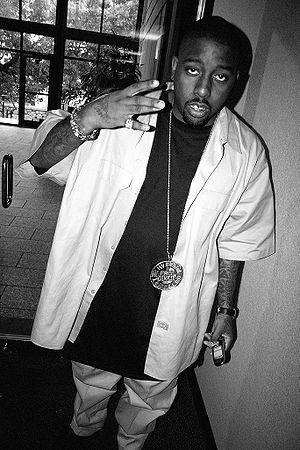
Trae tha Truth, de son vrai nom Frasier Thompson III, né le 3 juillet 1980 à Houston, dans le Texas, est un rappeur américain. Avec son cousin Z-Ro, il fait partie du collectif Screwed Up Click. Trae, Z-Ro et Dougie D, un autre cousin de Trae, sont les membres fondateurs du groupe Guerilla Maab. Avec Z-Ro, il forme également le duo Assholes by Nature.